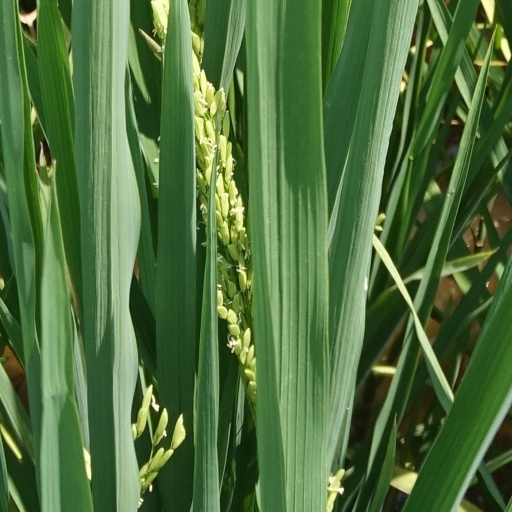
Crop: rice